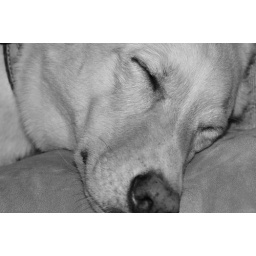
There's just something so cute about her mushed up sleeping face in this one...